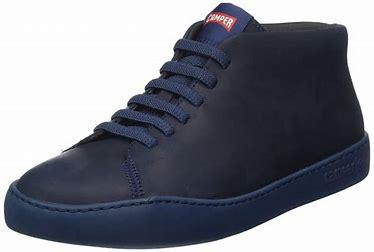
Brand: Camper
Model: PEU